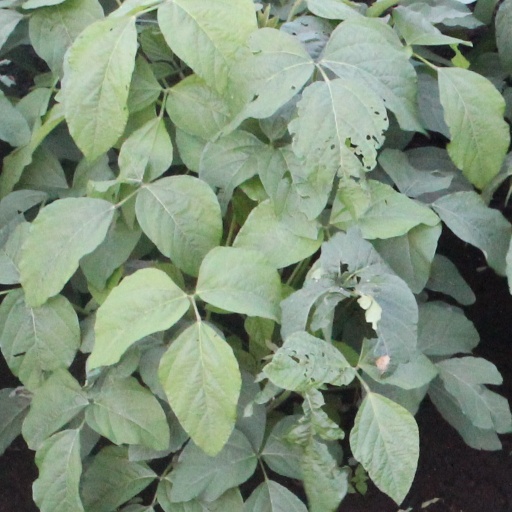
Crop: soybean